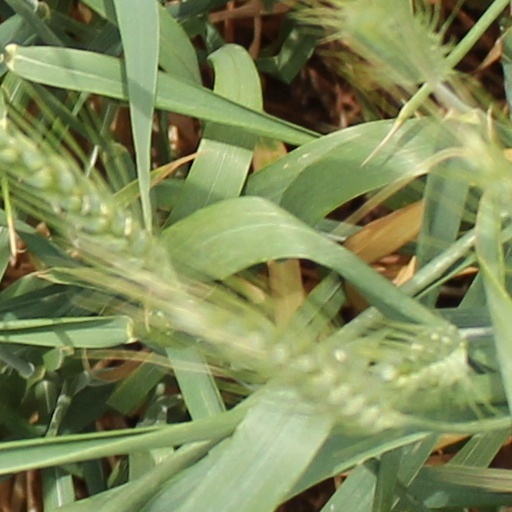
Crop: wheat